The Shadows Grow Longer

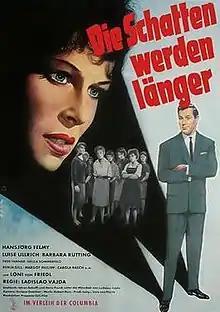
Film poster

The Shadows Grow Longer is a 1961 Swiss-West German drama film directed by Ladislao Vajda. The film was selected as the Swiss entry for the Best Foreign Language Film at the 34th Academy Awards, but was not accepted as a nominee. The film was shot in Zurich and at the Spandau Studios in Berlin. The film's sets were designed by the art director Wilhelm Vorwerg.